Sikkim

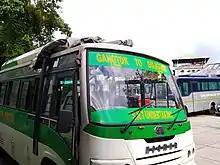
Gangtok to Siliguri Bus

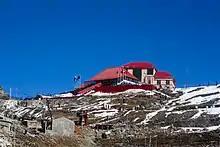
Nathu La Pass – Indo-China Border

Sikkim did not have any operational airport for a long time because of its rough terrain. However, in October 2018, Pakyong Airport, the state's first airport, located in Pakyong Town at a distance of from Gangtok, became operational after a four-year delay. It has been constructed by the Airports Authority of India on 200 acres of land. At an altitude of above sea level, it is one of the five highest airports in India. The airport is capable of operating ATR aircraft.